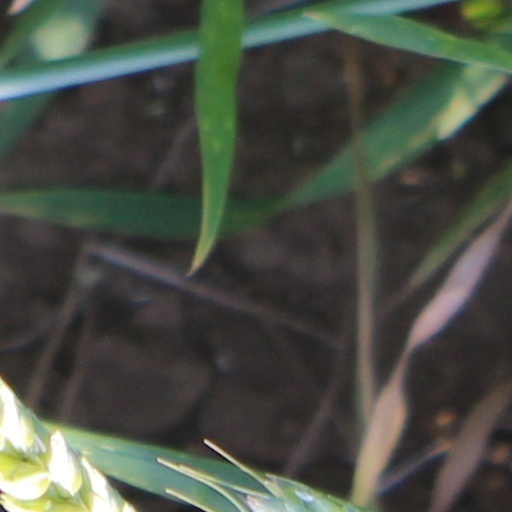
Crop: wheat